Richard T. Haik

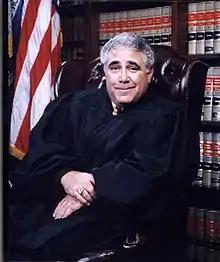

Richard Theodore Haik Sr. (born March 1, 1950) is a former United States district judge of the United States District Court for the Western District of Louisiana.